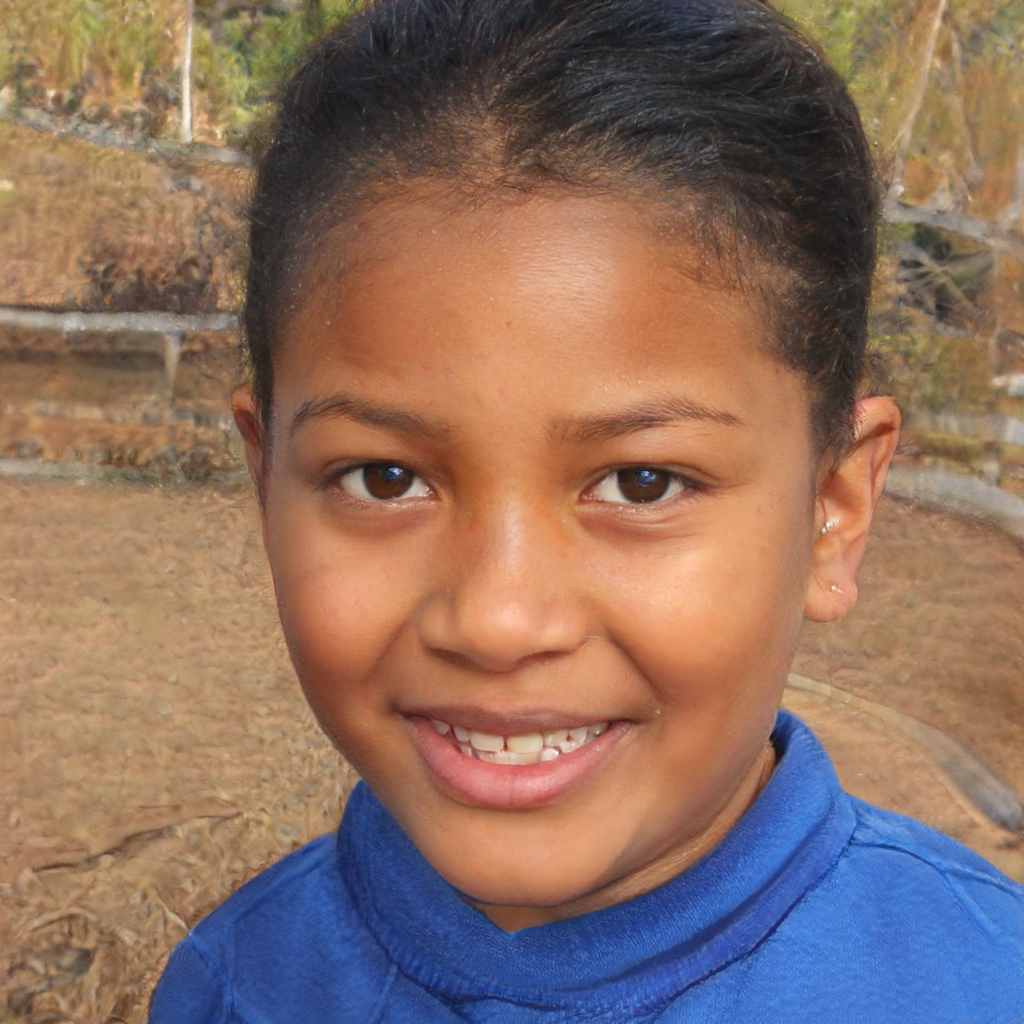
Portrait style: Real Portrait